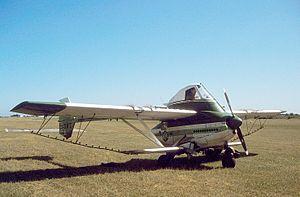
Un aéronef de travail agricole est une machine destinée à des survols de terres agricoles pour des missions d'épandage aérien généralement liées à la protection des cultures. Il peut s'agir d'avions légers ou d'hélicoptères.